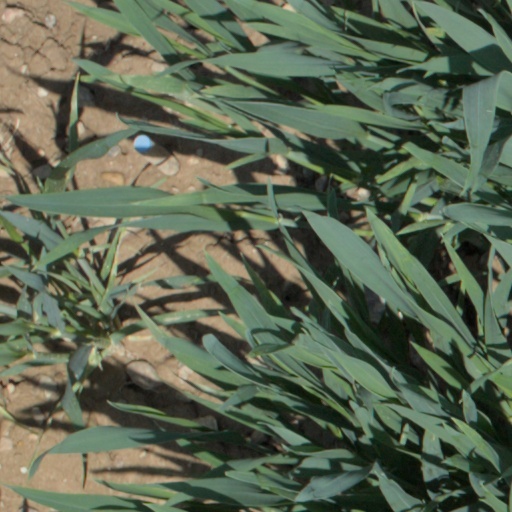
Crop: wheat